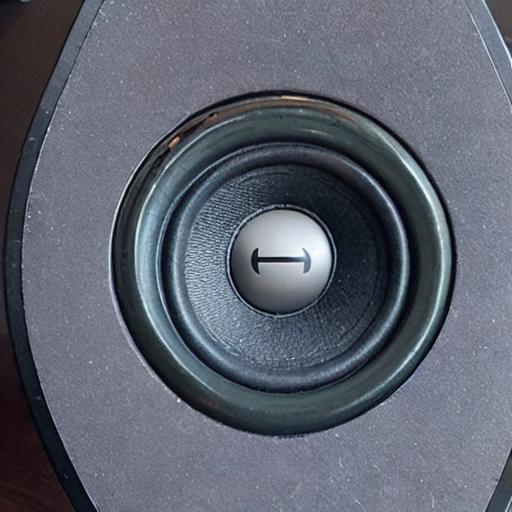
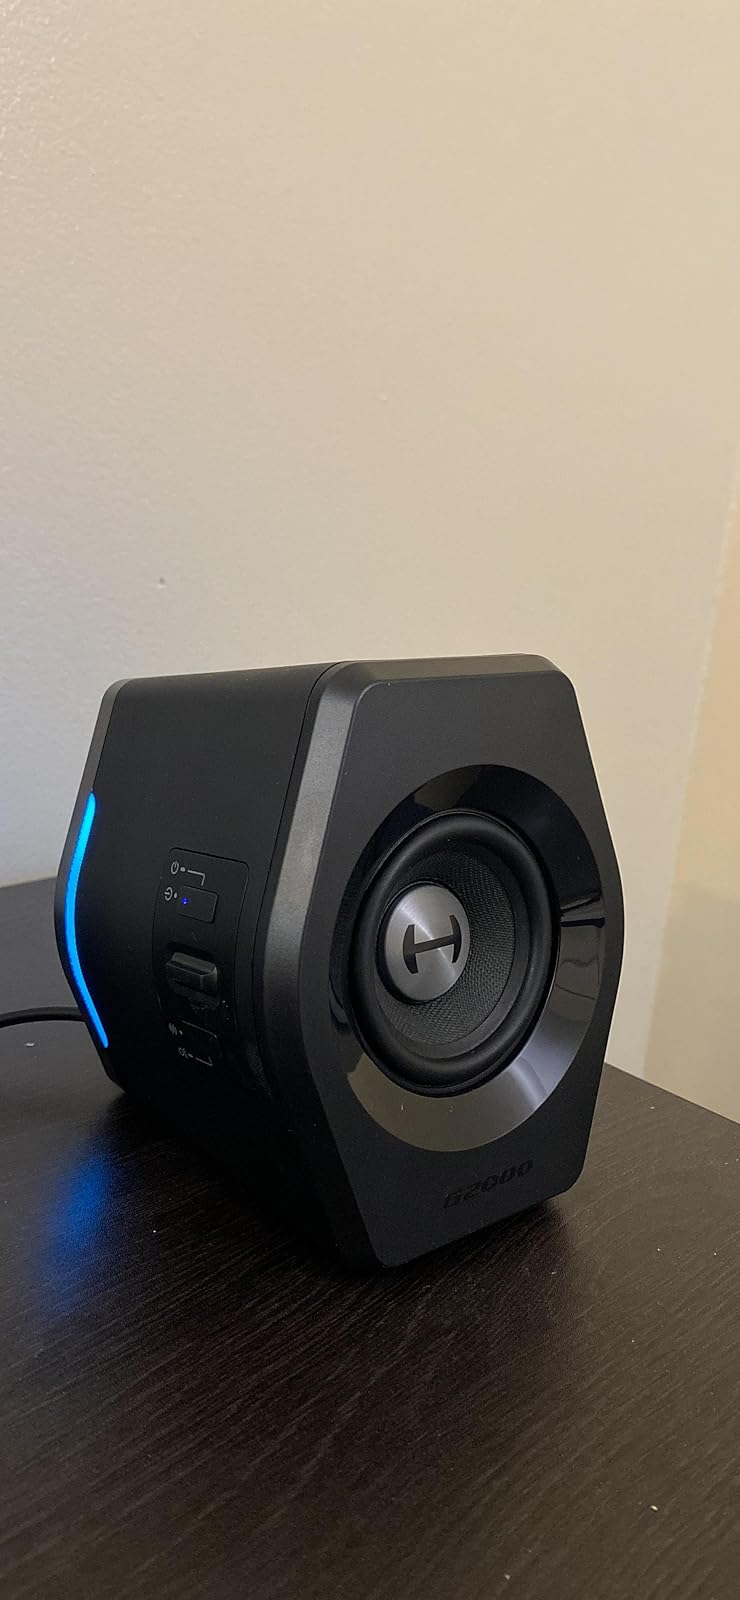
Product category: speaker
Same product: no